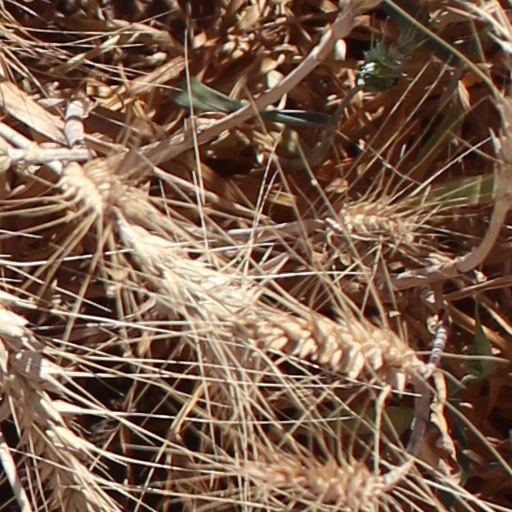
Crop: wheat